A. B. Neil

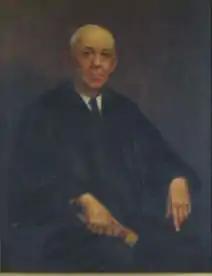
A. B. Neil, by Cornelius Hankins ca. 1940

Albert Bramlett Neil (1873, Lewisburg, Tennessee – June 26, 1966) was a justice of the Tennessee Supreme Court from 1942 to 1960.